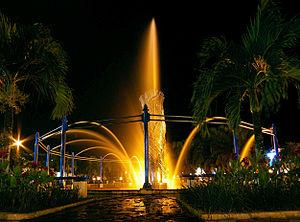
Balikpapan est une ville d'Indonésie. C'est la 2ᵉ ville de la province de Kalimantan oriental dans l'île de Bornéo. Elle est située sur le détroit de Makassar, à 115 km au sud-est de Samarinda, la capitale de la province. Sa population était de 309 000 habitants 1990. La ville a le statut de kota.